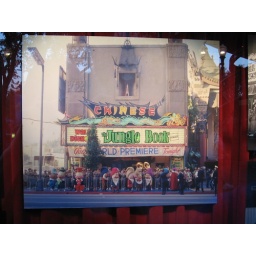
This is in a window of the Chinese theater area.